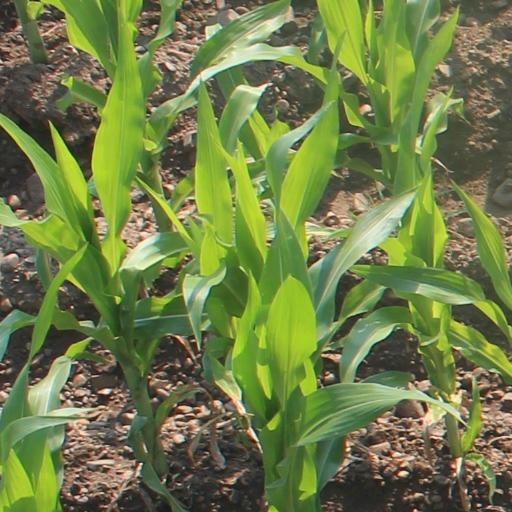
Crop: maize; corn